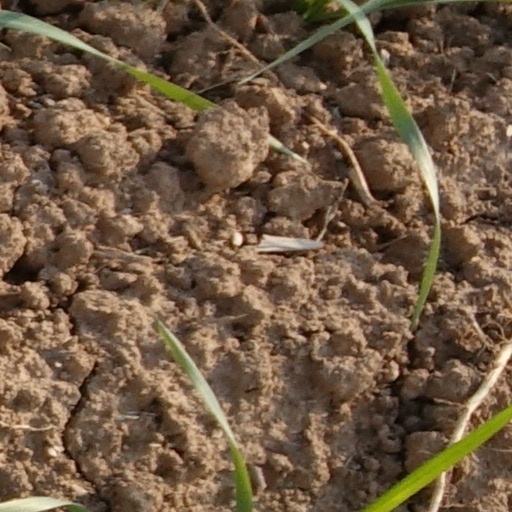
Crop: wheat